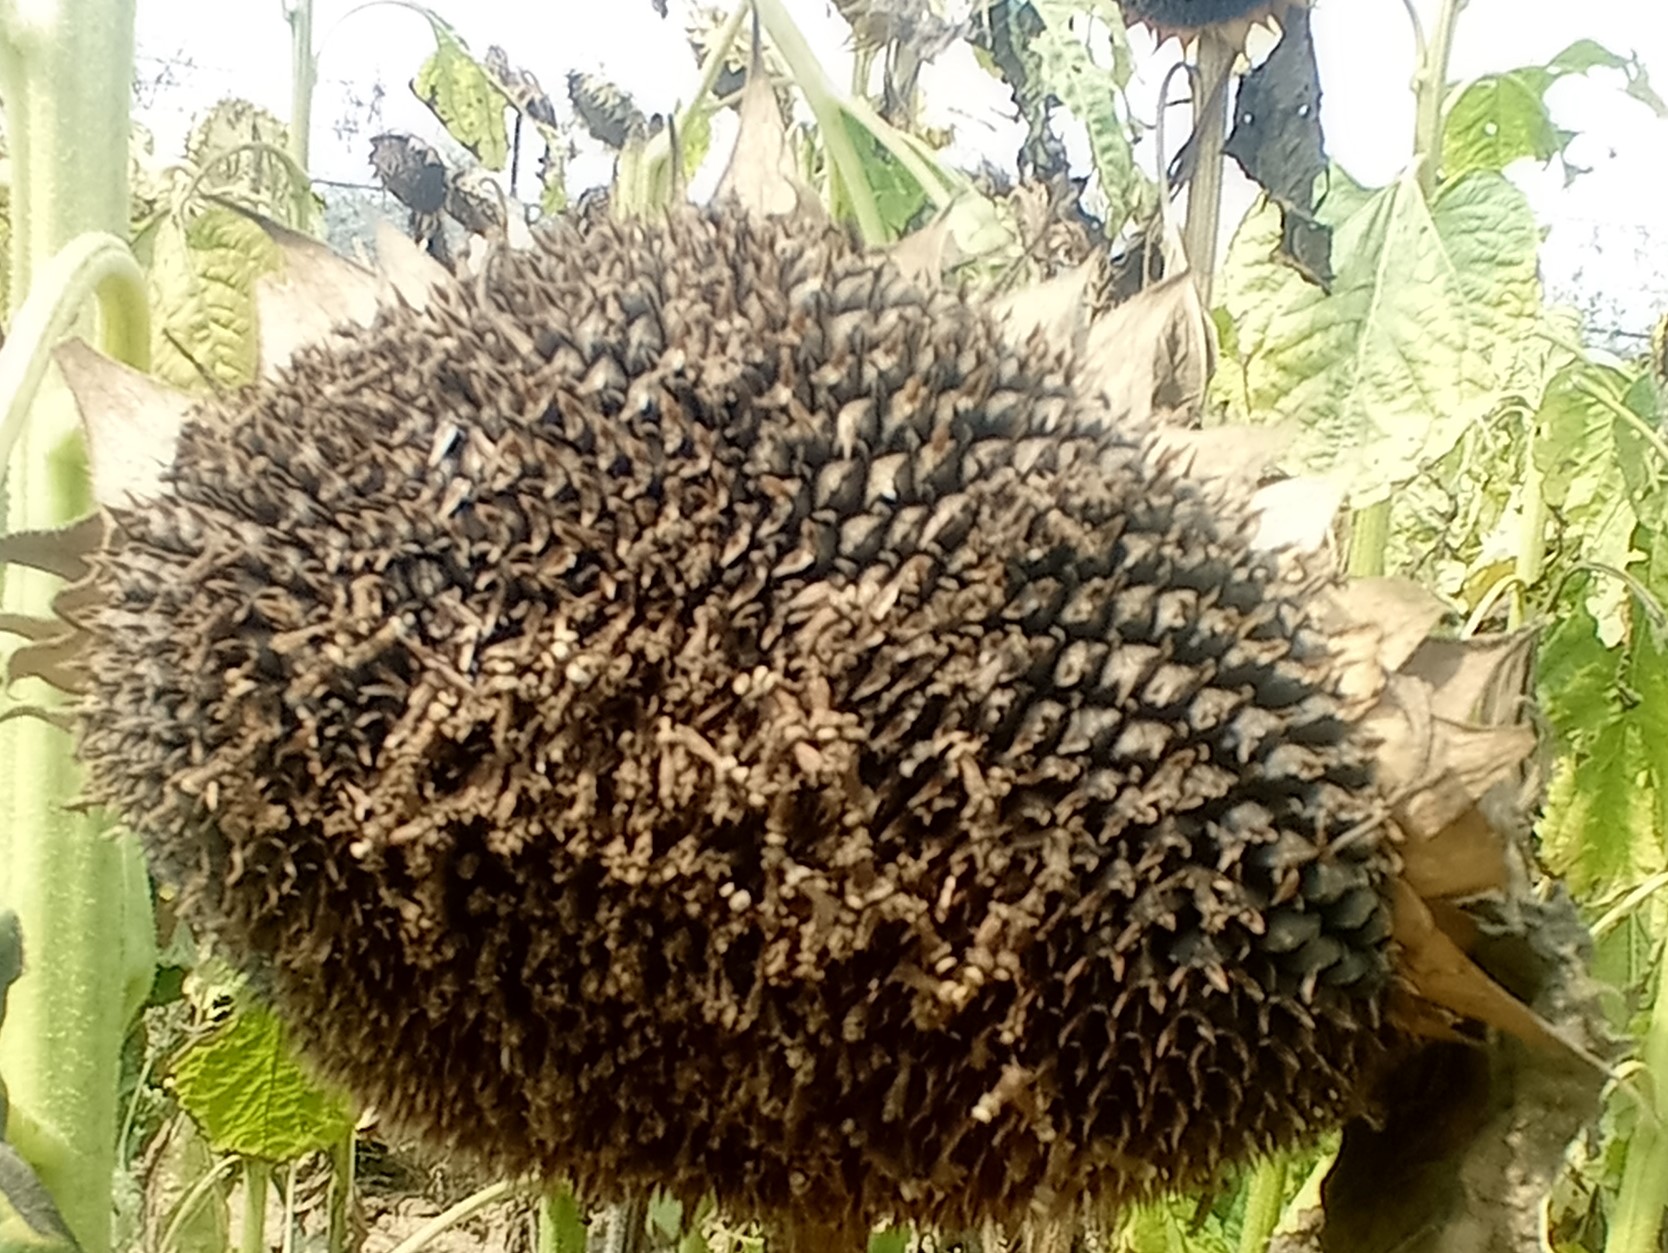
Label: Gray_mold